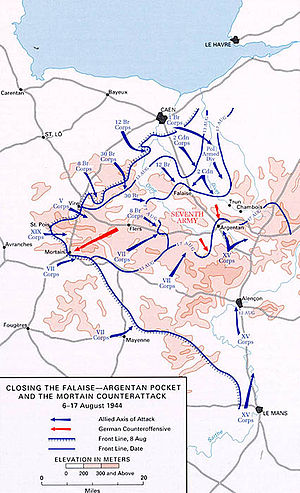
Unternehmen Lüttich / Amerikanske modtræk
Allierede og tyske angreb og modangreb fra 6. - 17. august 1944
Unternehmen Lüttich var kodenavnet for et tysk modangreb under Operation Overlord, som blev gennemført mod de amerikanske stillinger ved Mortain i Normandiet fra 7. august til 13. august 1944.